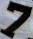
Number: 7